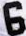
Number: 6